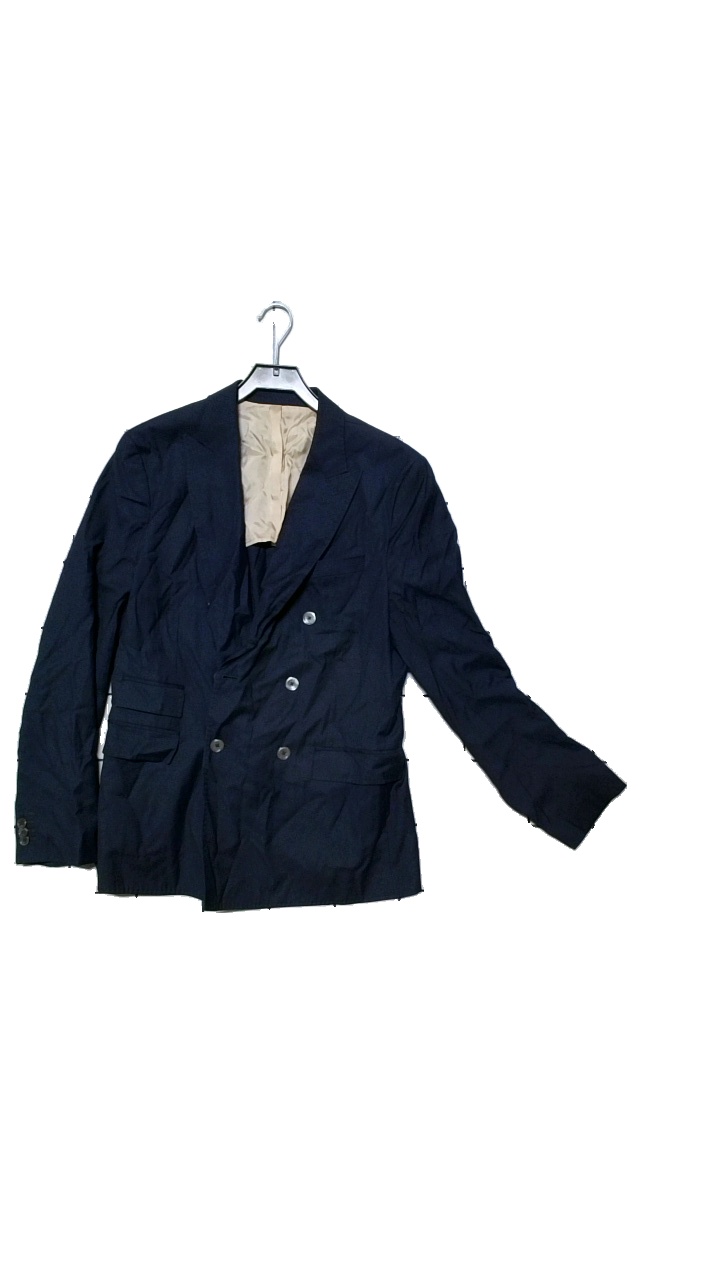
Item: Blazer (Ladies)
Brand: Missing
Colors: Blue
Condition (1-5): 4
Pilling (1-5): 5
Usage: Reuse
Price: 50-100